Shinran

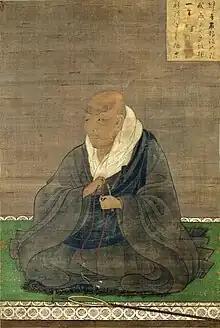
Shinran (ICP) (Nara National Museum)

was a Japanese Buddhist monk, who was born in Hino (now a part of Fushimi, Kyoto) at the turbulent close of the Heian Period and lived during the Kamakura Period. Shinran was a pupil of Hōnen and the founder of what ultimately became the sect of Japanese Buddhism.